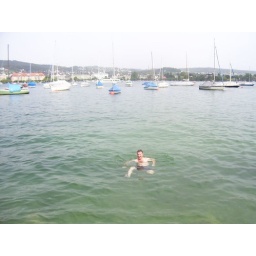
Rog swimming in Lake Zurich...the biggest fresh water lake you'll ever see...gorgeous!